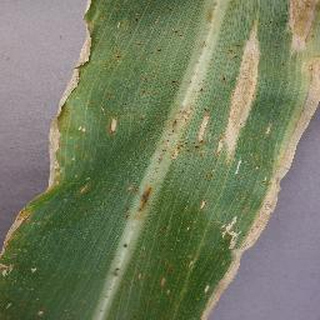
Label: corn_northern_leaf_blight